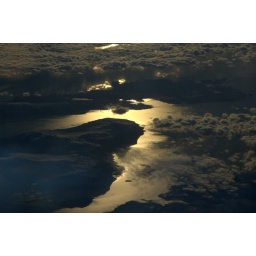
Britain in snow seen from the skies Manchester to Iceland flight ,view from the plane window